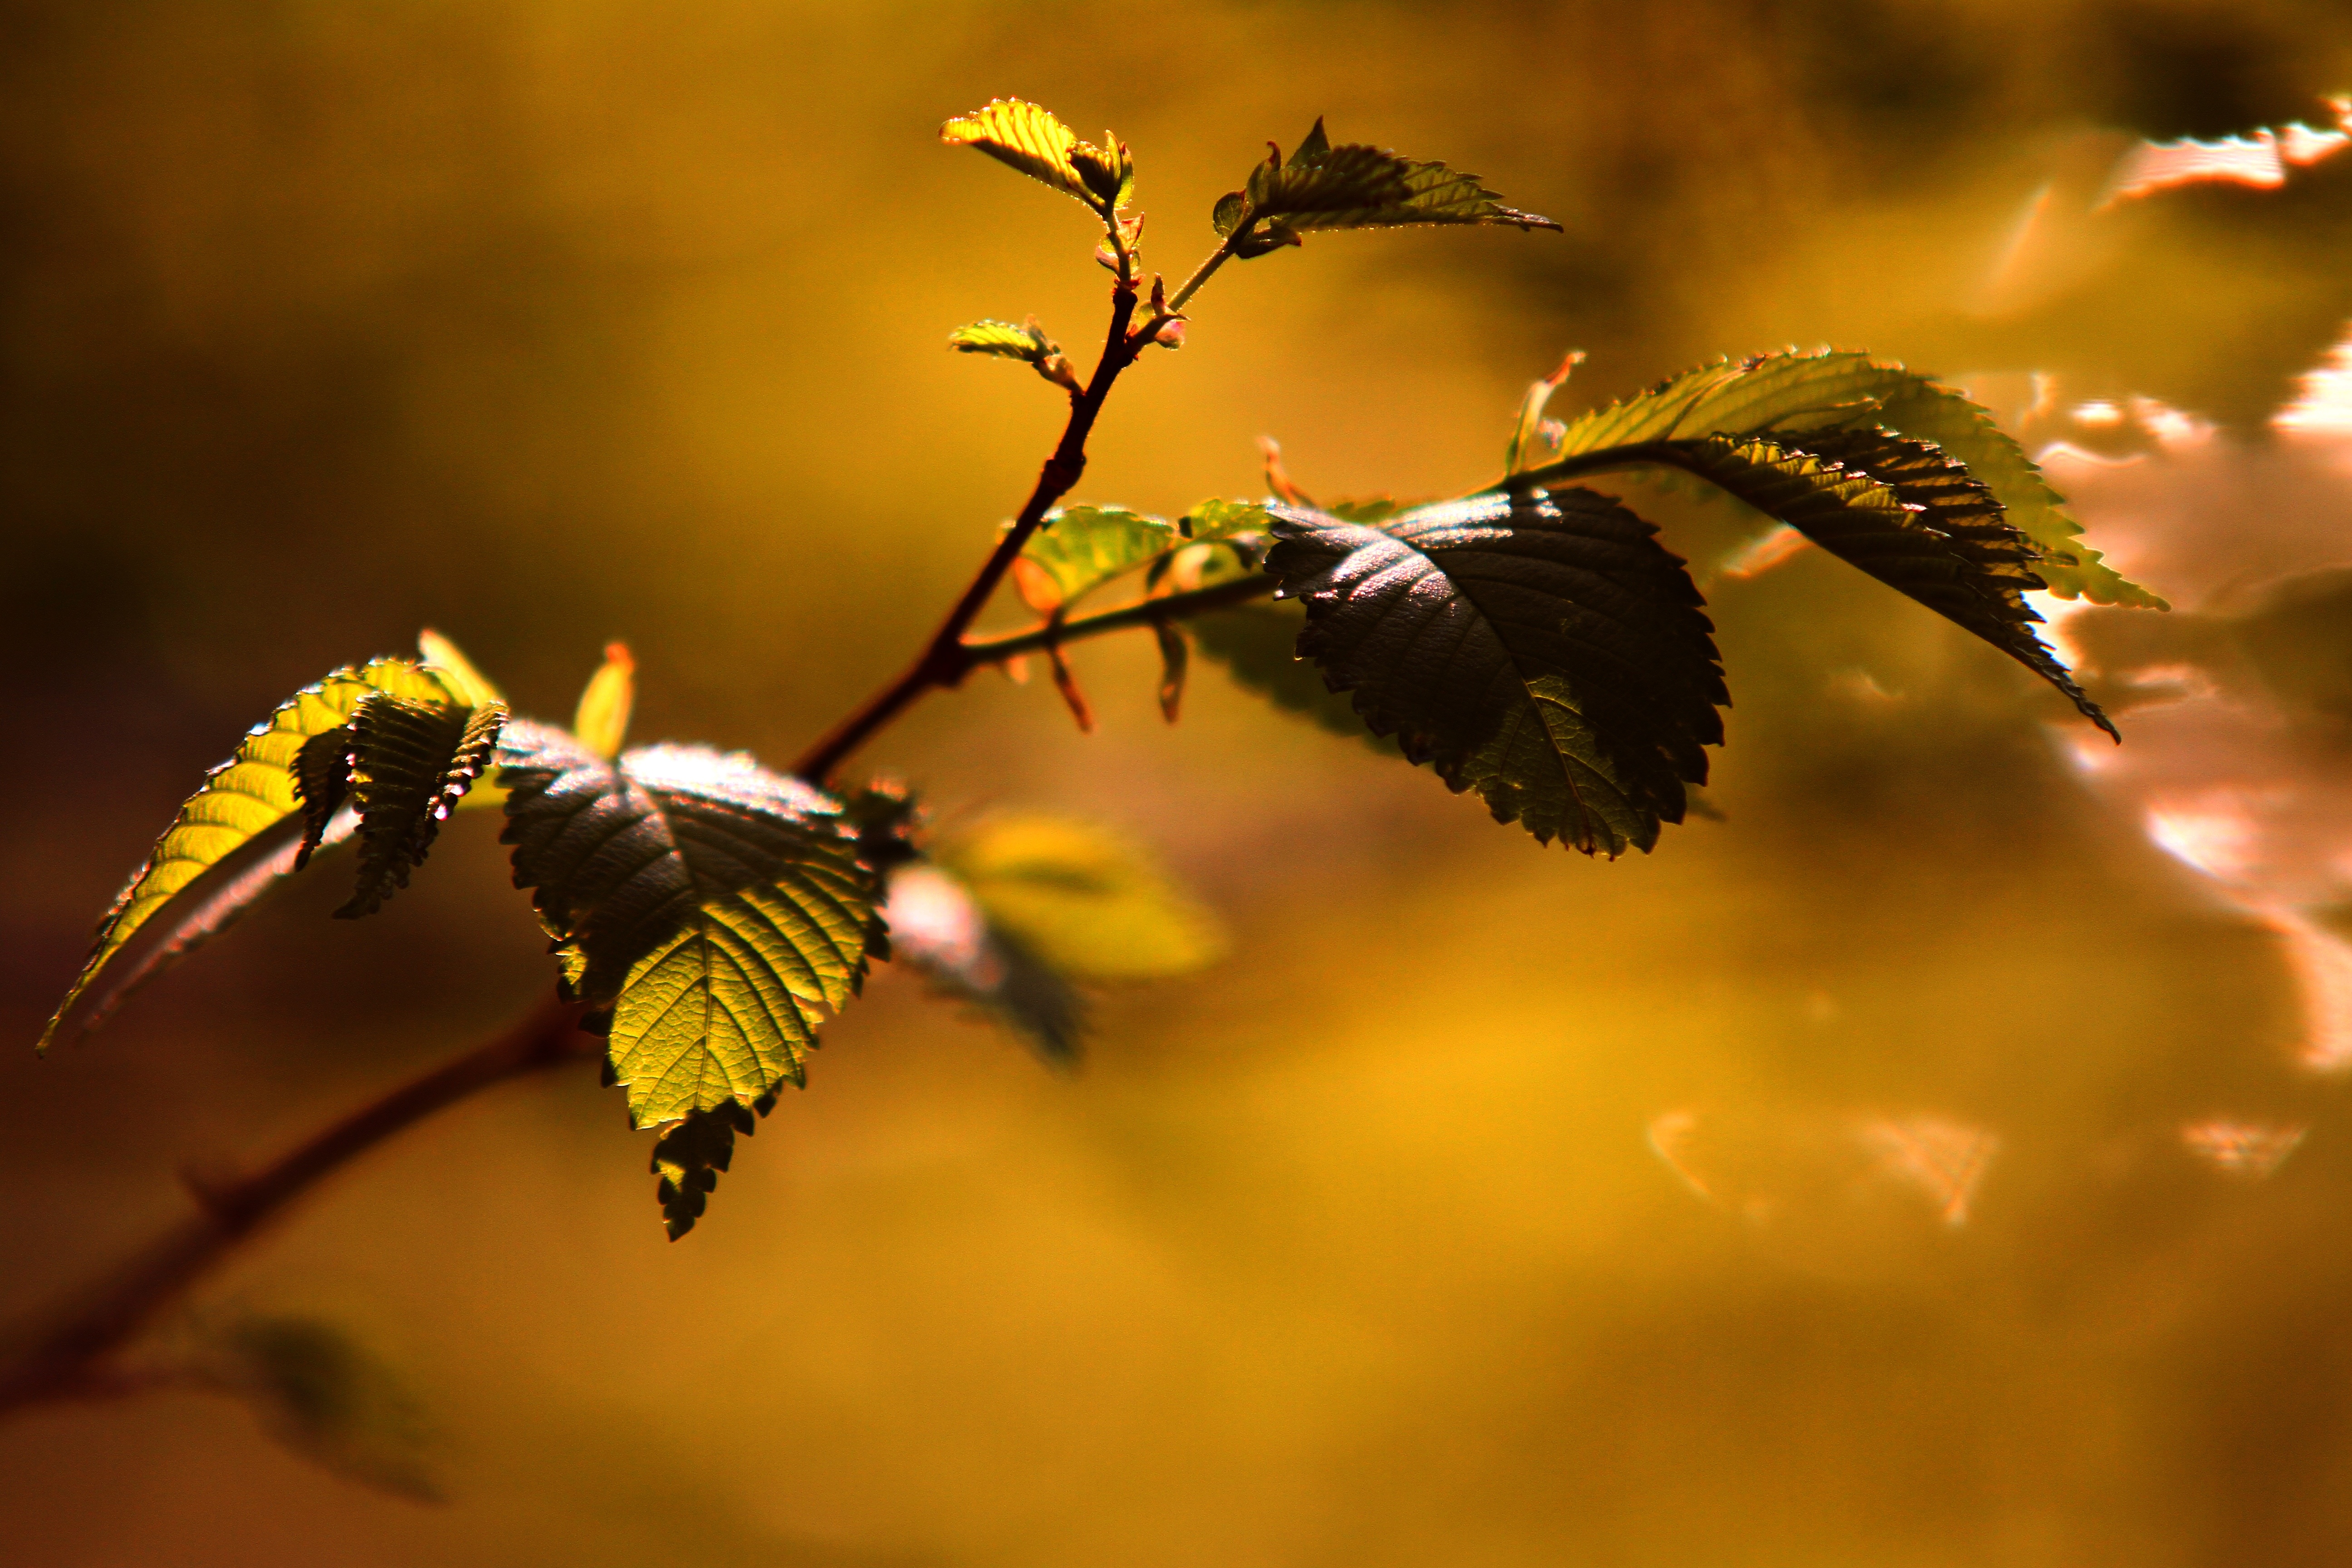
nature, branch, bird, wing, plant, sunlight, leaf, flower, wildlife, insect, autumn, hummingbird, butterfly, yellow, flora, fauna, close up, macro photography, pollinator